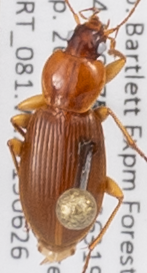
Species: Synuchus impunctatus
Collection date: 2019-06-26
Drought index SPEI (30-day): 0.362
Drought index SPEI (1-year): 1.22
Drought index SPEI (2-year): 0.998